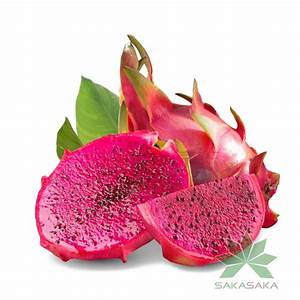
Label: Dragonfruit